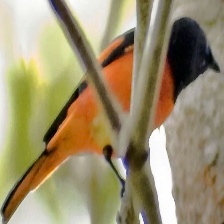
Species: FIERY MINIVET
Scientific name: PERICROCOTUS IGNEUS